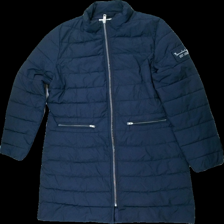
View: front
Type: Jacket
Category: Ladies
Brand: Bondelid
Colors: Blue, White
Material: 57% nylon 43% bomull
Pattern: Embroidered
Cut: Turtle neck
Size: L
Season: All
Stains: Minor
Damage: smuts fläckar
Damage location: top center
Damage 2: lös trådar på dragkedja
Damage 2 location: middle center
Price range: <50
Recommended usage: Export
Description: lång puffig jacka med broderi tryck